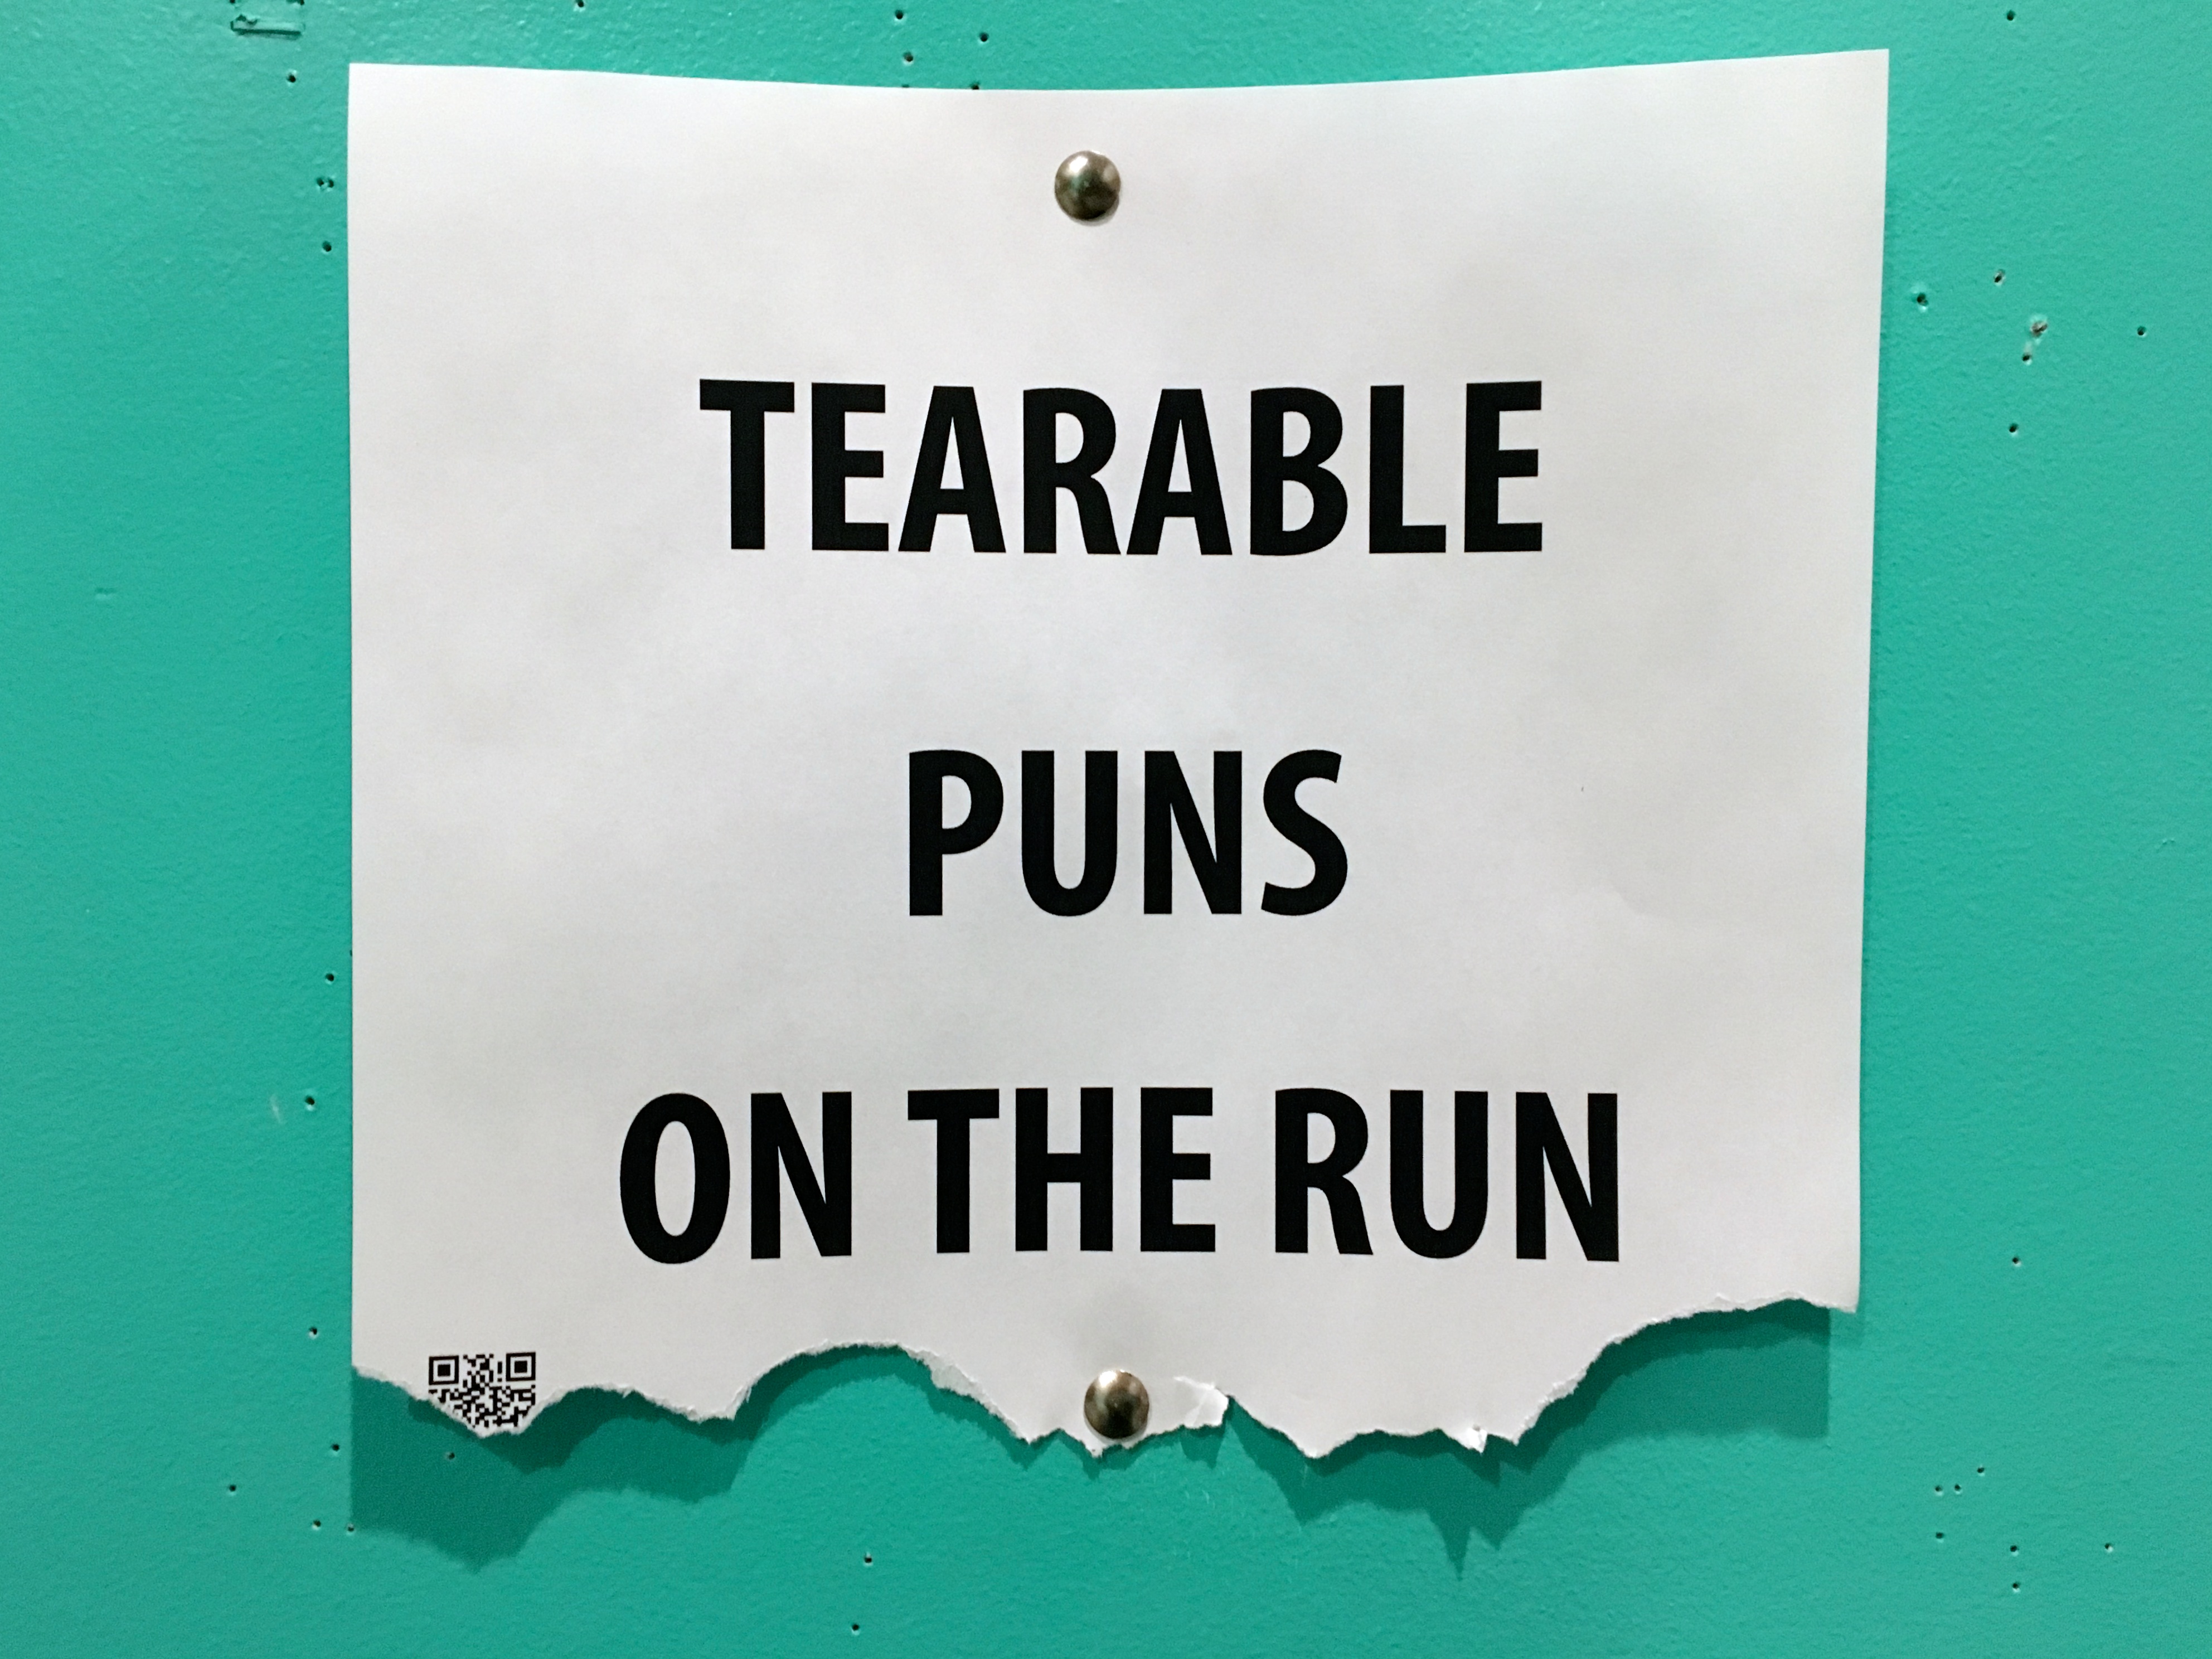
advertising, sign, banner, signage, brand, font, text, poster, pun